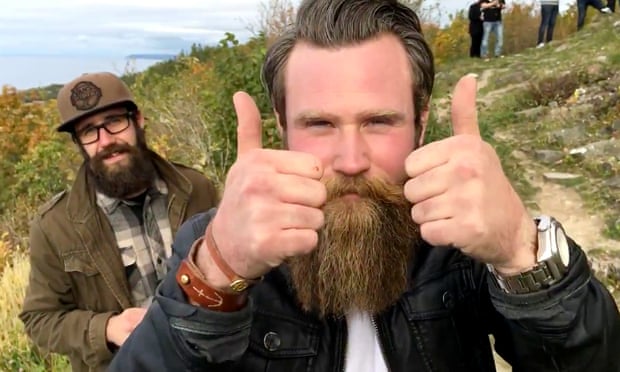
Gender: men